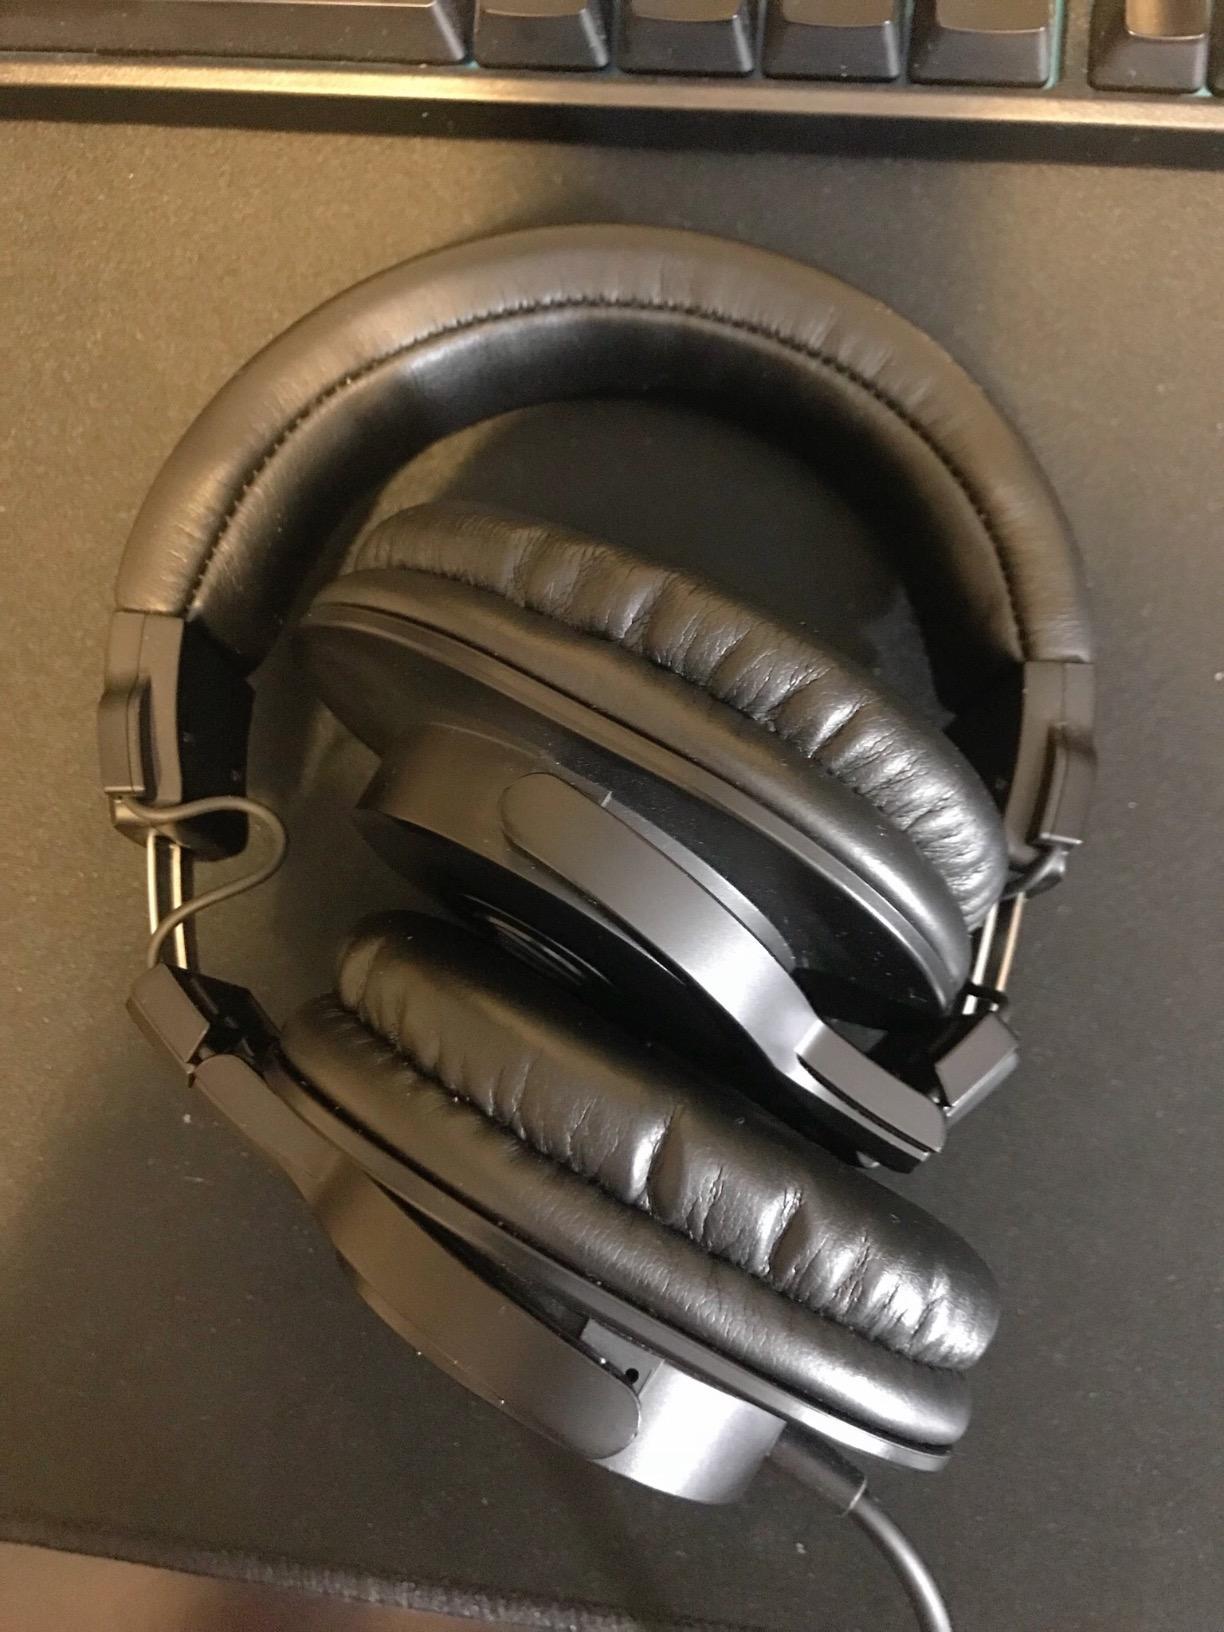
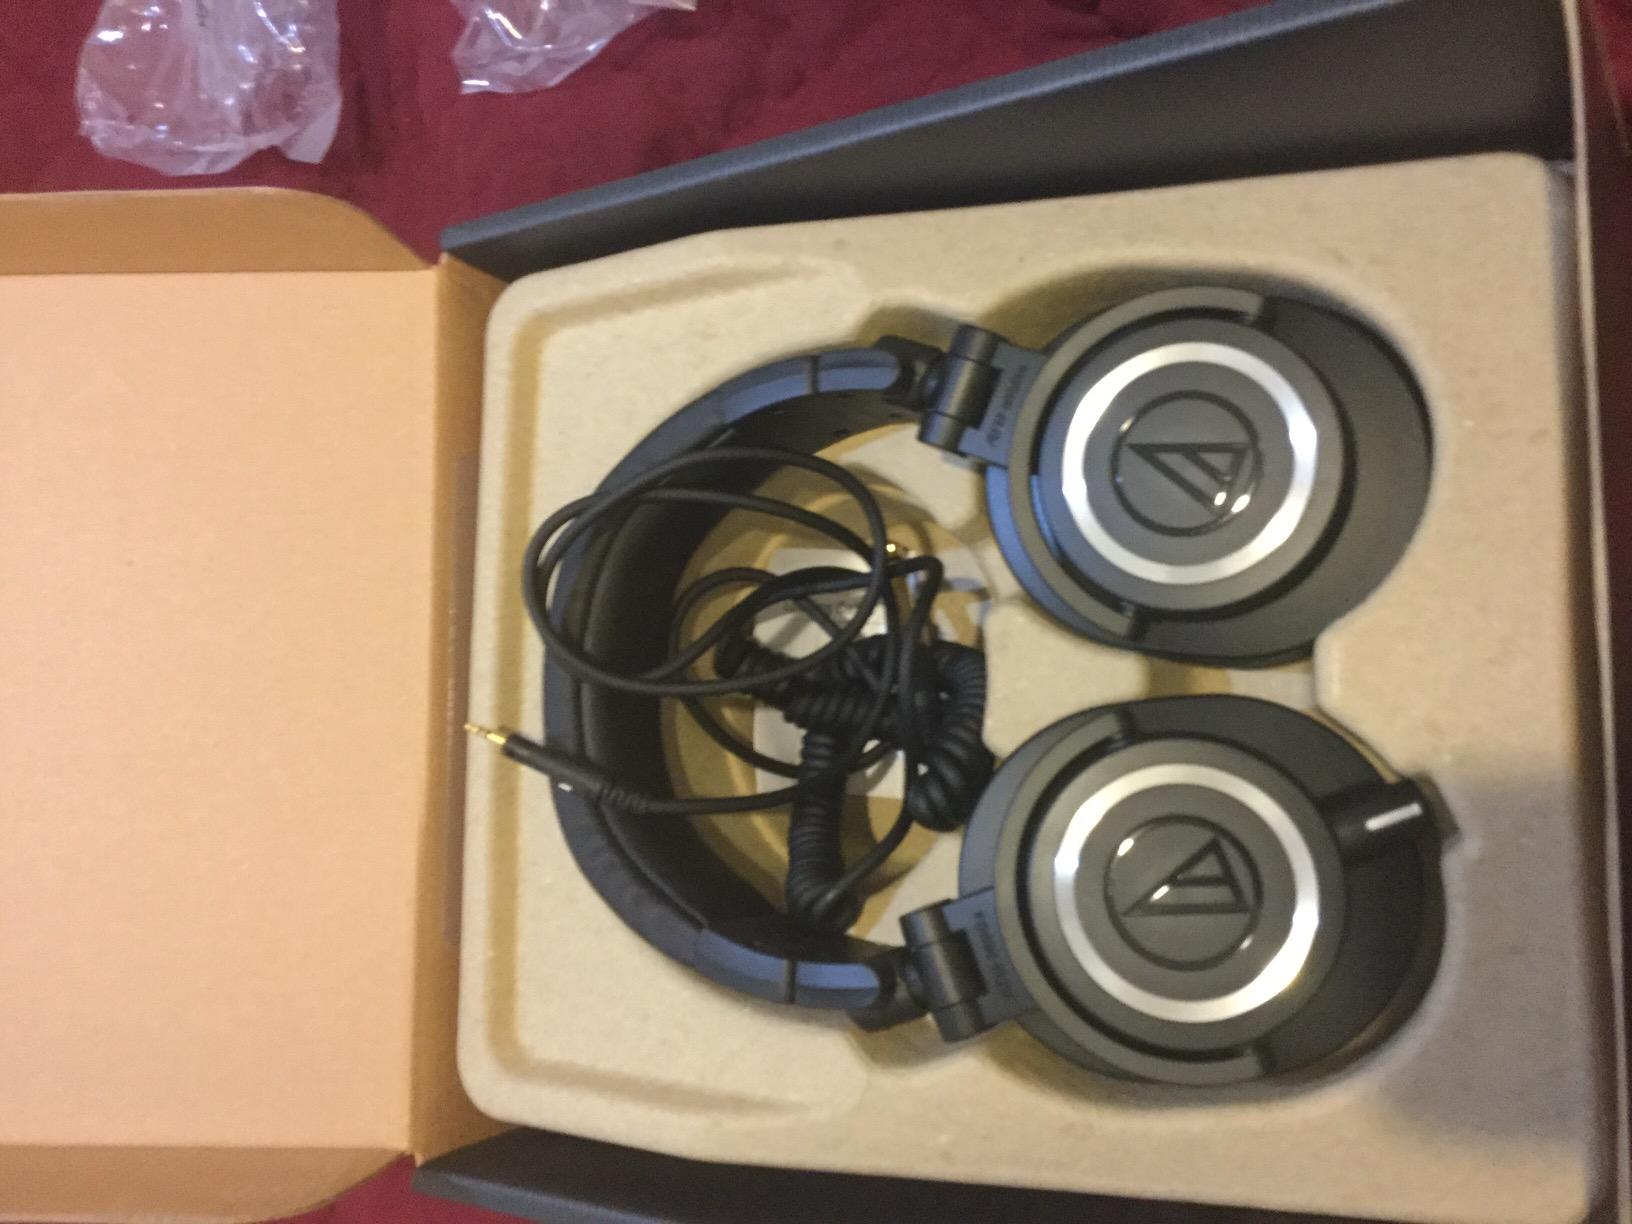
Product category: headphones
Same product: no